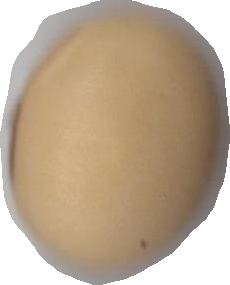
Variety: Anjasmoro